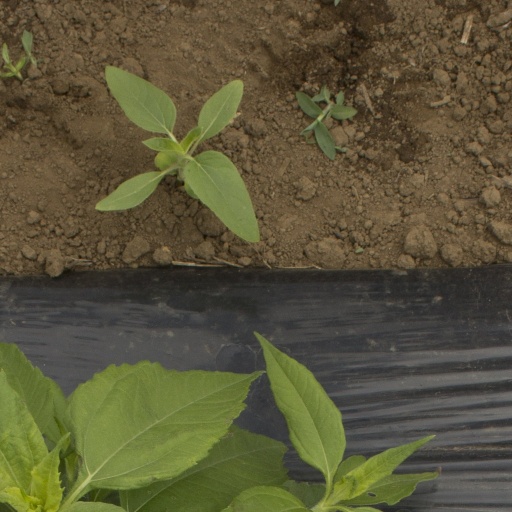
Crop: Jerusalem artichoke